Rodolfo Torre Cantú

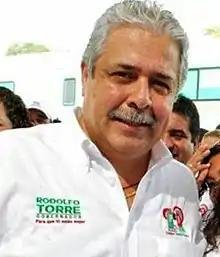
Picture of Torre Cantú during his campaign

Rodolfo Torre Cantú (February 14, 1964 – June 28, 2010) was a Mexican physician and politician. He held a number of public offices, such as federal deputy, secretary of health of Tamaulipas and director-general of the DIF (National System for Integral Family Development) in Ciudad Victoria. While running for governor of Tamaulipas as the candidate of the PRI, he was assassinated, apparently by agents of a drug cartel. Torre was murdered alongside a Tamaulipas lawmaker, Enrique Blackmore, on 2010 near Ciudad Victoria, which is approximately three hours south of the U.S. border. President Felipe Calderón promised a full investigation, saying, "the fight against drug cartels must continue". He further stated, "This was an act not only against a candidate of a political party but against democratic institutions, and it requires a united and firm response from all those who work for democracy." Torre's assassination was the "highest-profile case of political violence" in Mexico since the murder of Luis Donaldo Colosio.